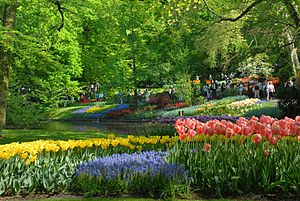
Keukenhof / Billedgalleri
Keukenhof er en blomsterpark beliggende nær Lisse, Nederlandene.